Bohutice

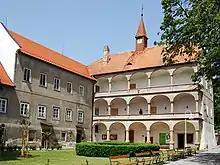
Bohutice Castle

The most important monuments in the municipality are the Bohutice Castle and the Church of the Assumption of Our Lady. A fortress in Bohutice was first documented in 1535. The Bohutice Castle comes from around 1600, when the old fortress was reconstructed into the Renaissance residence. Today the castle serves cultural, educational and social purposes, and also houses the municipal archive or a kindergarten.